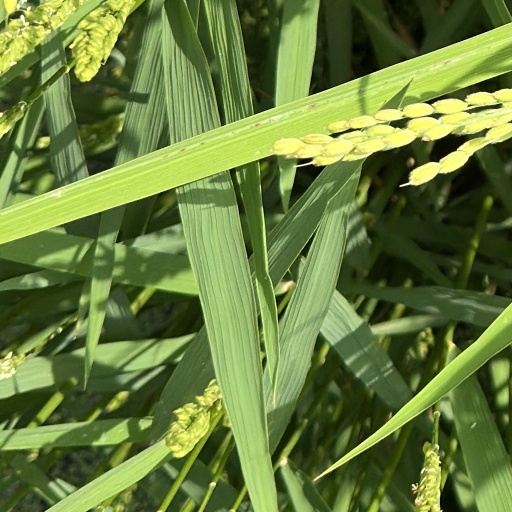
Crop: rice